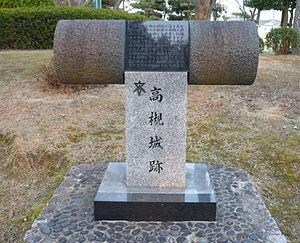
Le château de Takatsuki se trouve dans la ville de Takatsuki dans la préfecture d'Osaka. Pendant la période Edo, les Nagai y ont résidé en tant que fudai daimyō.